French-suited playing cards

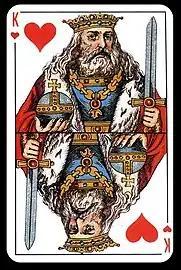
Russian pattern

The Russian pattern created during the early 19th-century is based on a Baltic version of a Bavarian derivative. The current appearance was finalized by Adolf Charlemagne. It usually contains 52 or 36 cards, the latter lacking ranks 2 to 5. The stripped deck is used to play Durak. They can be found in many countries that were once part of the Russian Empire or Soviet Union.